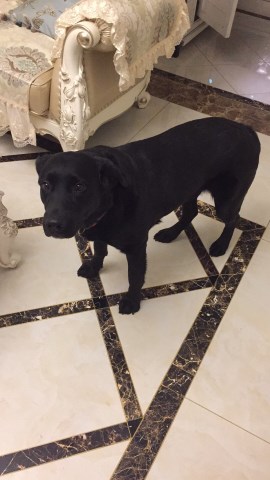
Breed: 3580-n000122-Labrador_retriever